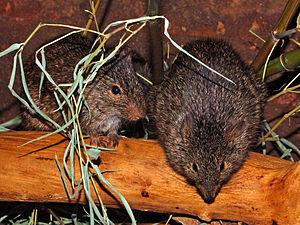
Arvicanthis niloticus est une espèce de mammifères de la famille des Muridae, d'origine africaine.